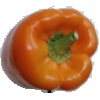
Label: Pepper Orange 1